Eamon Courtenay

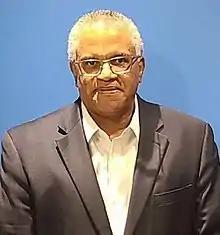
Eamon Courtenay in 2021

Eamon Harrison Courtenay (born 11 June 1960) is a Belizean lawyer and politician. A member of the People's United Party, he has served as a member of the Senate since November 2020. Courtenay served as Minister of Foreign Affairs from 13 November 2020 to December 31, 2023, having previously held the position from 2006 to 2007.